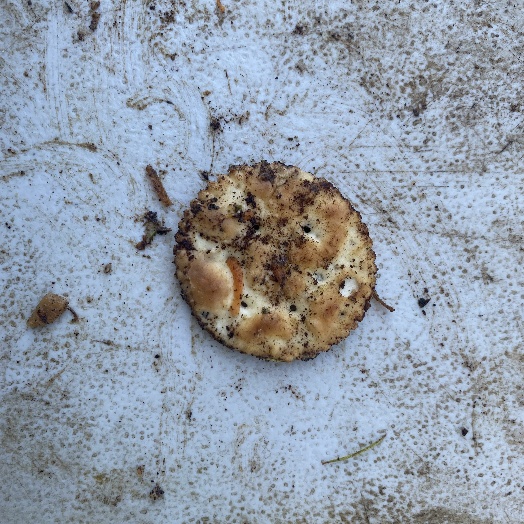
Label: generalcompost